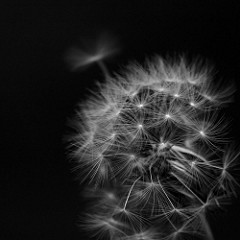
Flower: dandelion